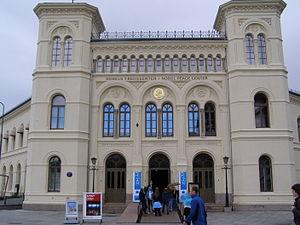
Le Centre Nobel de la paix à Oslo, Norvège est l'établissement dans lequel est représenté le Prix Nobel de la paix et les idéaux qu'il véhicule. Le centre est aussi un endroit où la politique et la culture s'unifient pour promouvoir la participation, le débat et la réflexion autour de thèmes comme la guerre, la paix et la résolution de conflits.